Big Hole River

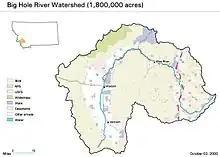
Big Hole River Watershed Map

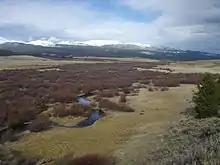
Upper Big Hole River near Jackson, Montana

The Big Hole River is a tributary of the Jefferson River, approximately 153 miles (246 km) long, in Beaverhead County, in southwestern Montana, United States. It is the last habitat in the contiguous United States for native fluvial Arctic grayling and is a historically popular destination for fly fishing, especially for trout.